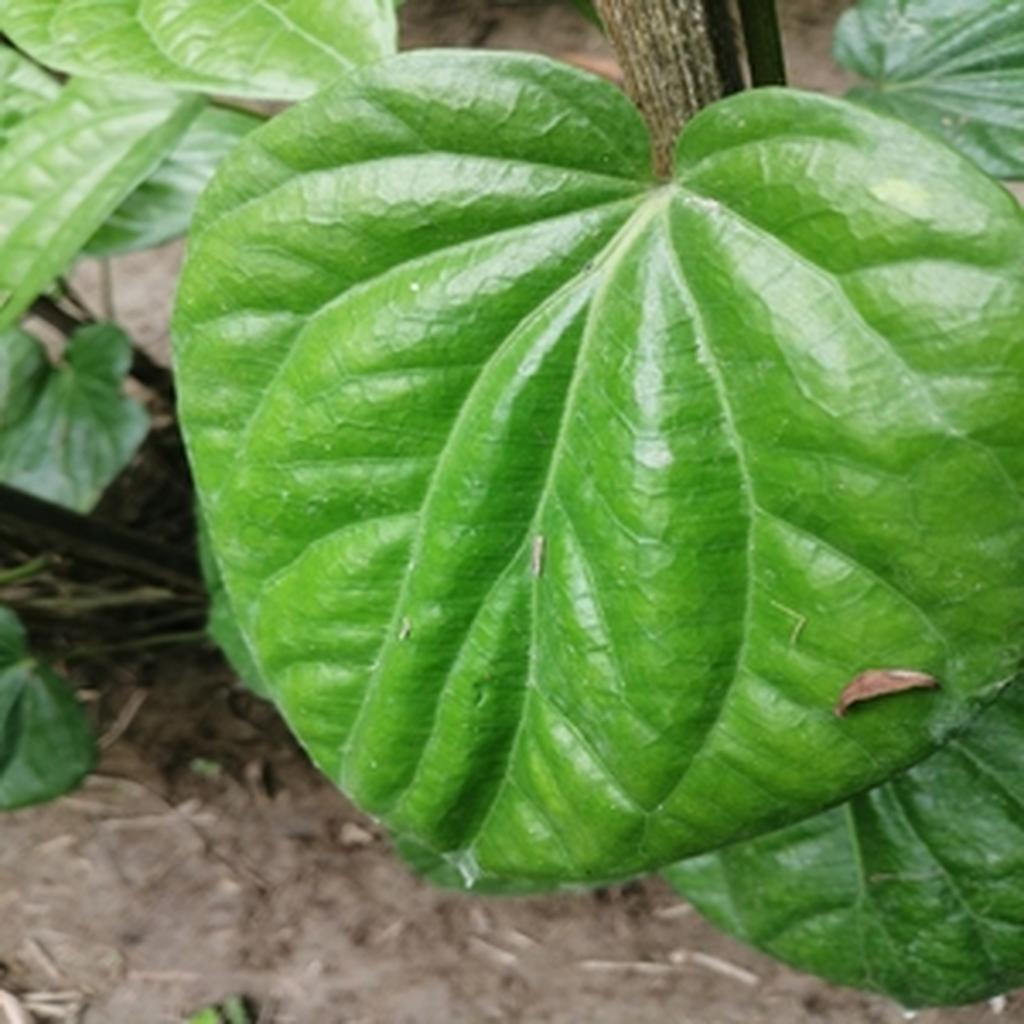
Label: Healthy_Leaf